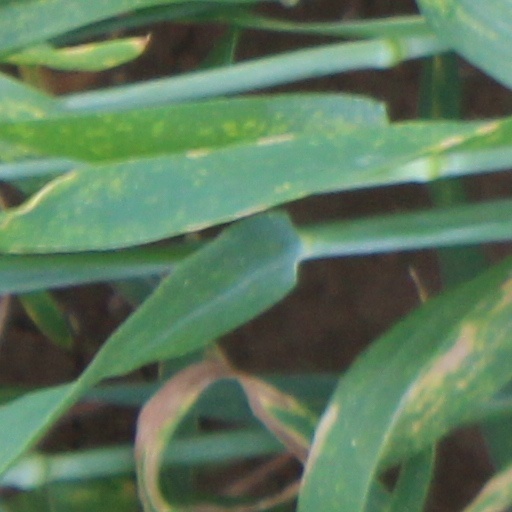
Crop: wheat